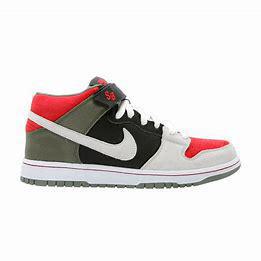
Brand: Nike
Model: Dunk Mid Pro SB